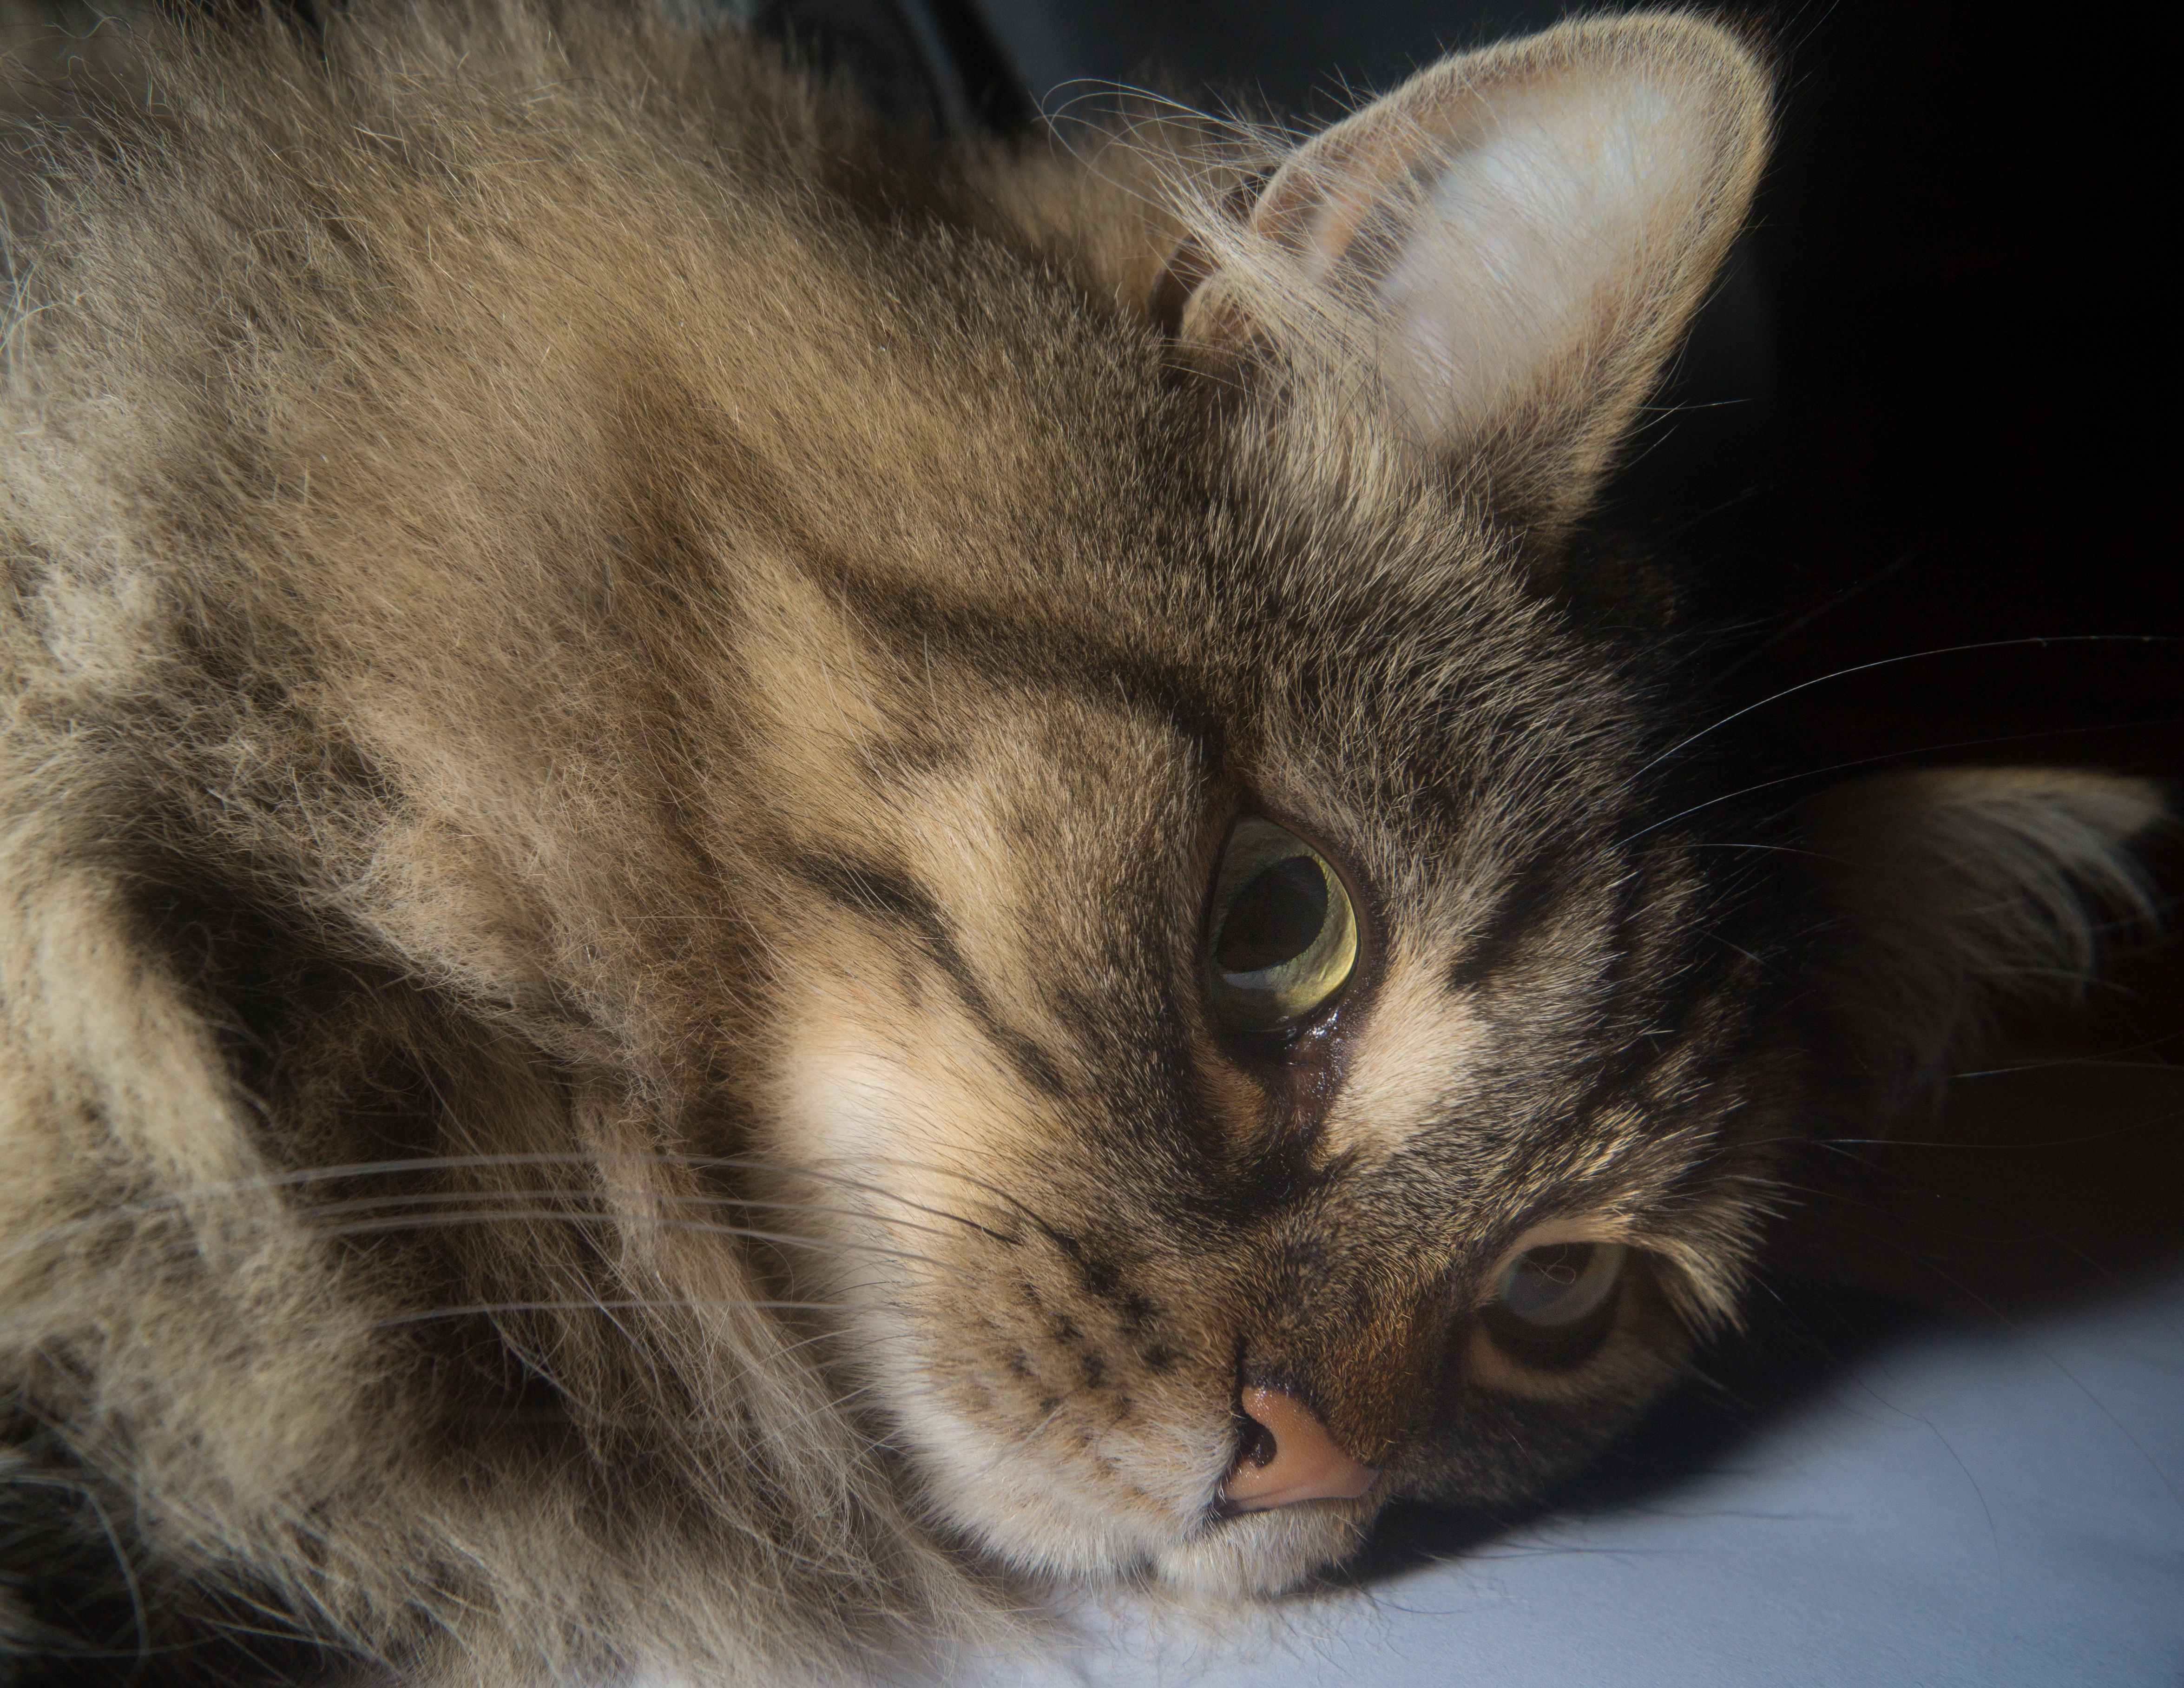
sweet, animal, cute, fur, kitten, cat, mammal, fauna, close up, face, nose, whiskers, snout, eye, adidas, ears, head, vertebrate, tired, mieze, lying, animal world, head drawing, cat's eyes, tabby cat, norwegian forest cat, small to medium sized cats, cat like mammal